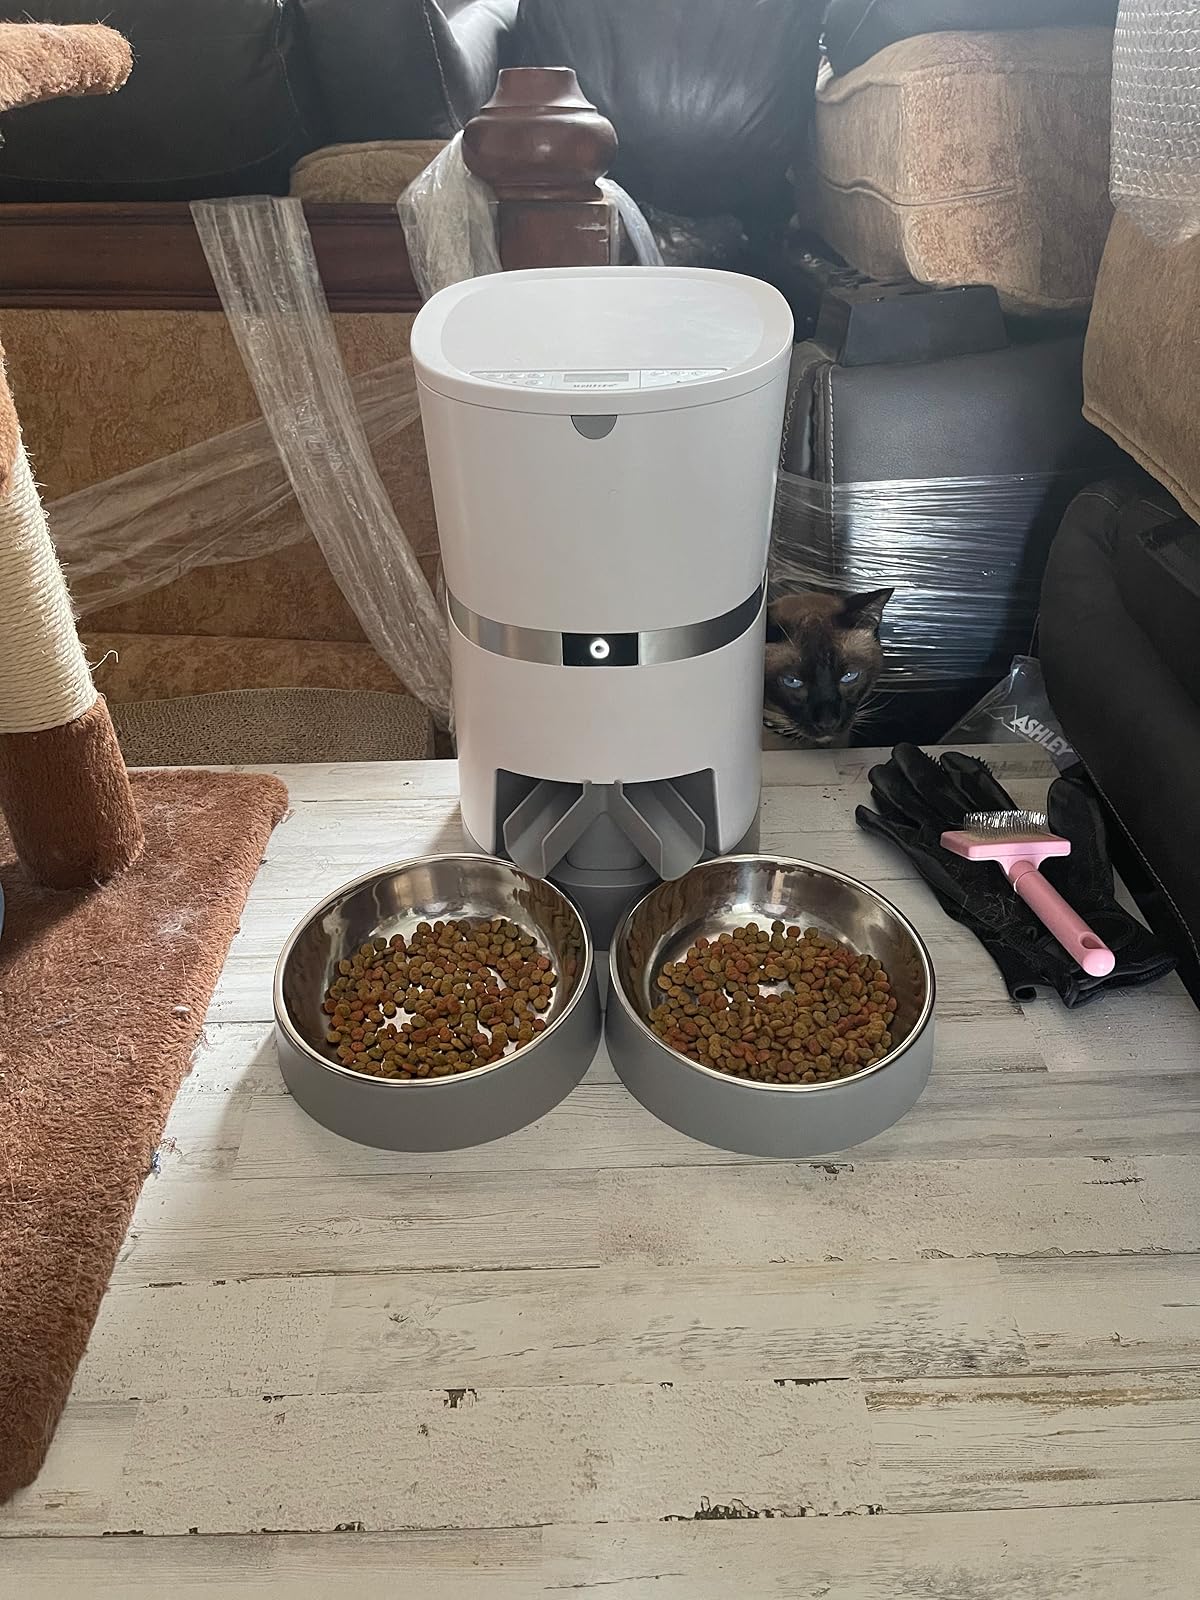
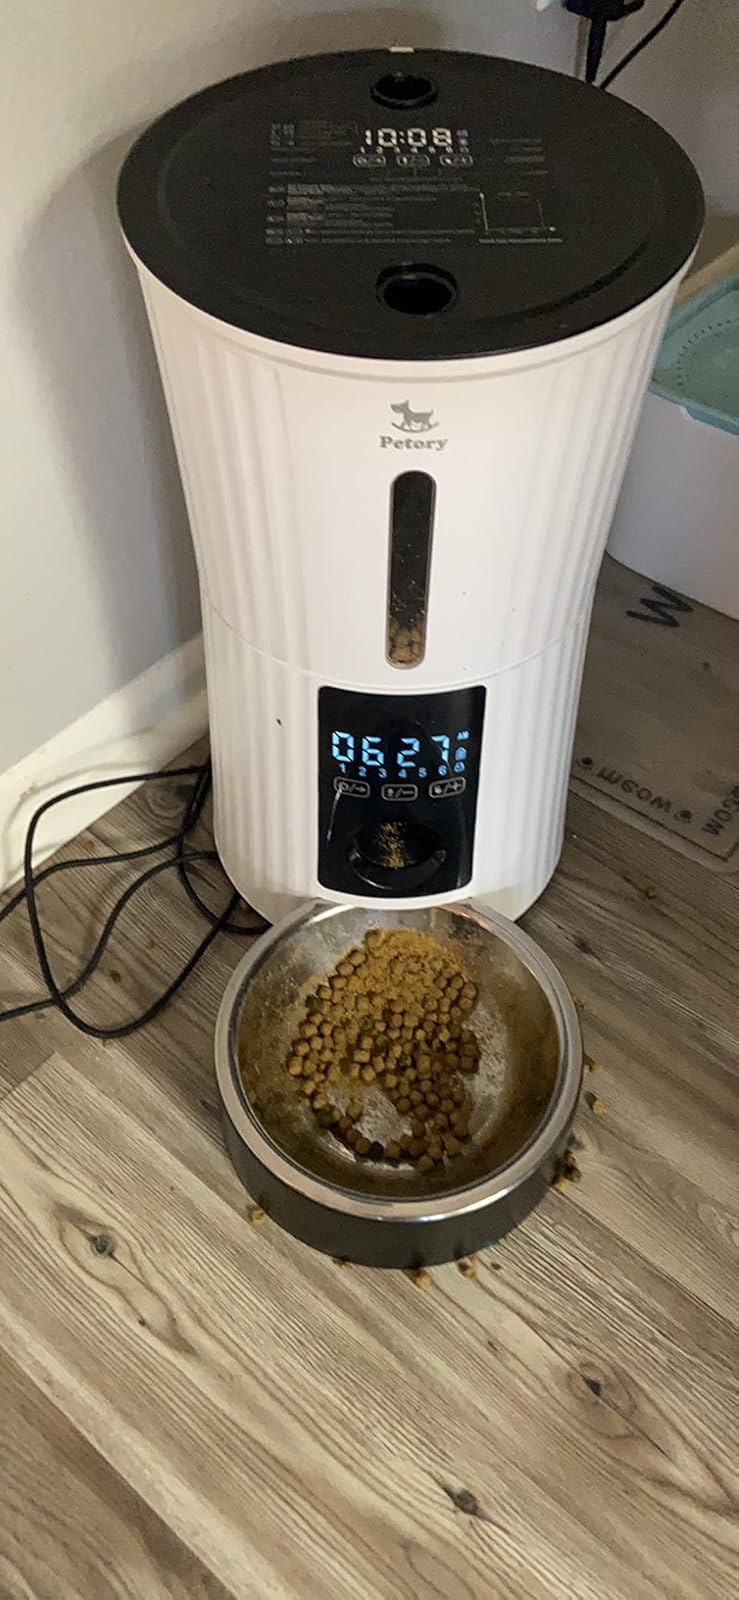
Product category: items_feeder
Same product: no